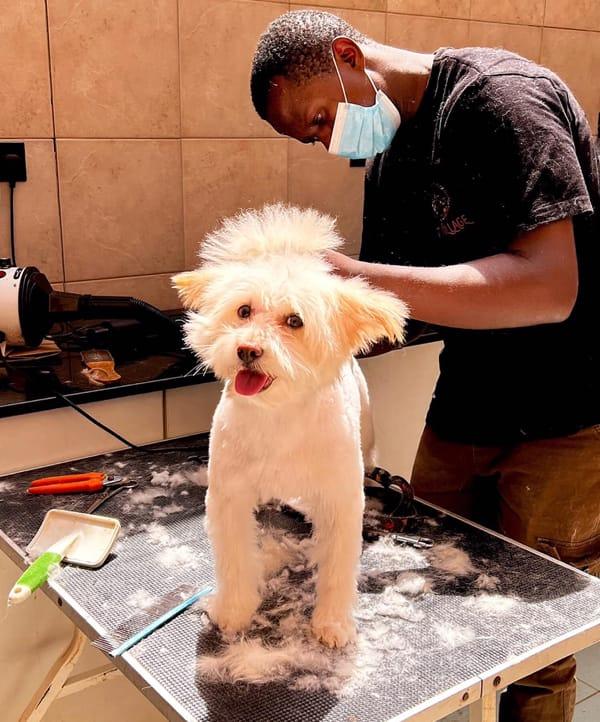
Mganga wa mifugo akiwa amevaa barakoa, amemuweka mbwa mwenye rangi nyeupe juu ya meza, huku akimchana nywele na kuzinyoa.